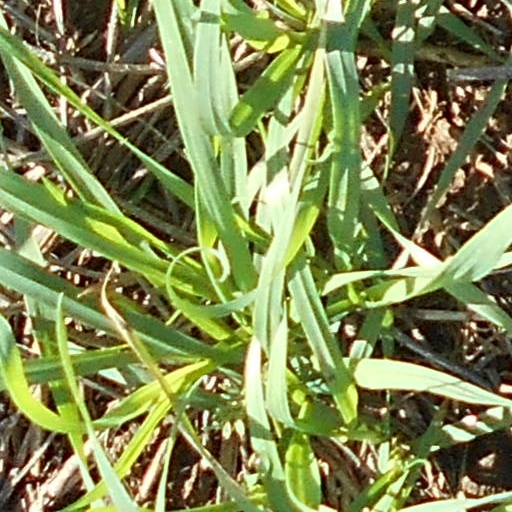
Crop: wheat